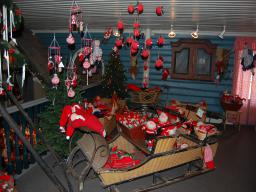
Label: Background_without_leaves